York College of Pennsylvania

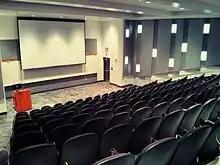
Weinstock Lecture Hall at York College of Pennsylvania

Next to Campbell is the Appell Life Sciences Building, which features modern laboratory spaces, multiple specialty spaces (tissue culture suite, microscopy lab, walk-in cold room), research and preparation spaces, and student and faculty conference rooms for the departments of Biological Sciences, Behavioral Sciences and Education. Connected to Appell is the Willman Business Center, which opened in 2013 and is home to the Graham School of Business. Willman features the Weinstock Lecture Hall, a 150-seat tiered auditorium, the NASDAQ Trading Laboratory which provides students with direct access to real-time financial data from stock and commodities exchanges, and Yorkview Hall, a glass-enclosed corporate training center that offers fantastic views atop the center.